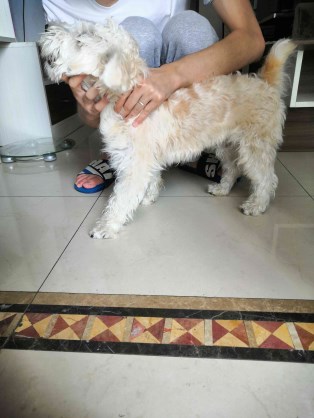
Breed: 2342-n000102-miniature_schnauzer